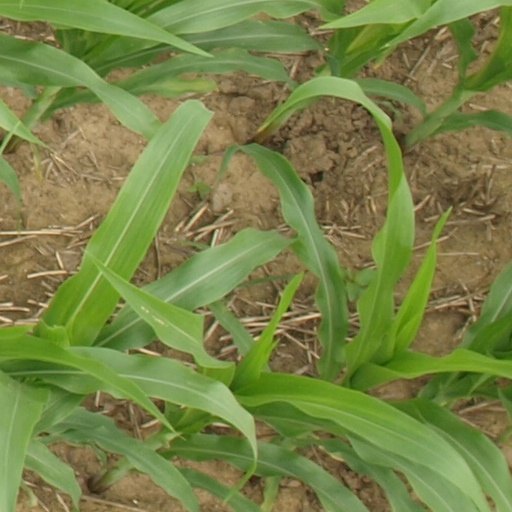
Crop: maize; corn